What Came of Picking Flowers

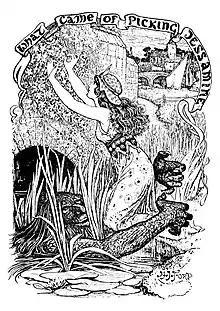
H. J. Ford - What came of picking jessamine

What came of picking Flowers is a Portuguese fairy tale first collected by Teophilo Braga with the name "Cravo, Rosa e Jasmin". Andrew Lang included it in "The Grey Fairy Book".